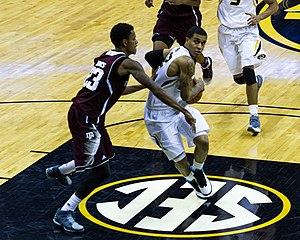
Jabari Brown, né le 18 décembre 1992 à Oakland en Californie, est un joueur américain de basket-ball.